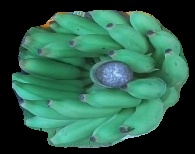
Variety: elakki-bale
Grade: grade2